Raymond P. Moore

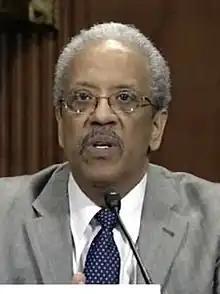
Moore in 2013

Raymond Paul Moore (born June 19, 1953) is a Senior United States district judge of the United States District Court for the District of Colorado.